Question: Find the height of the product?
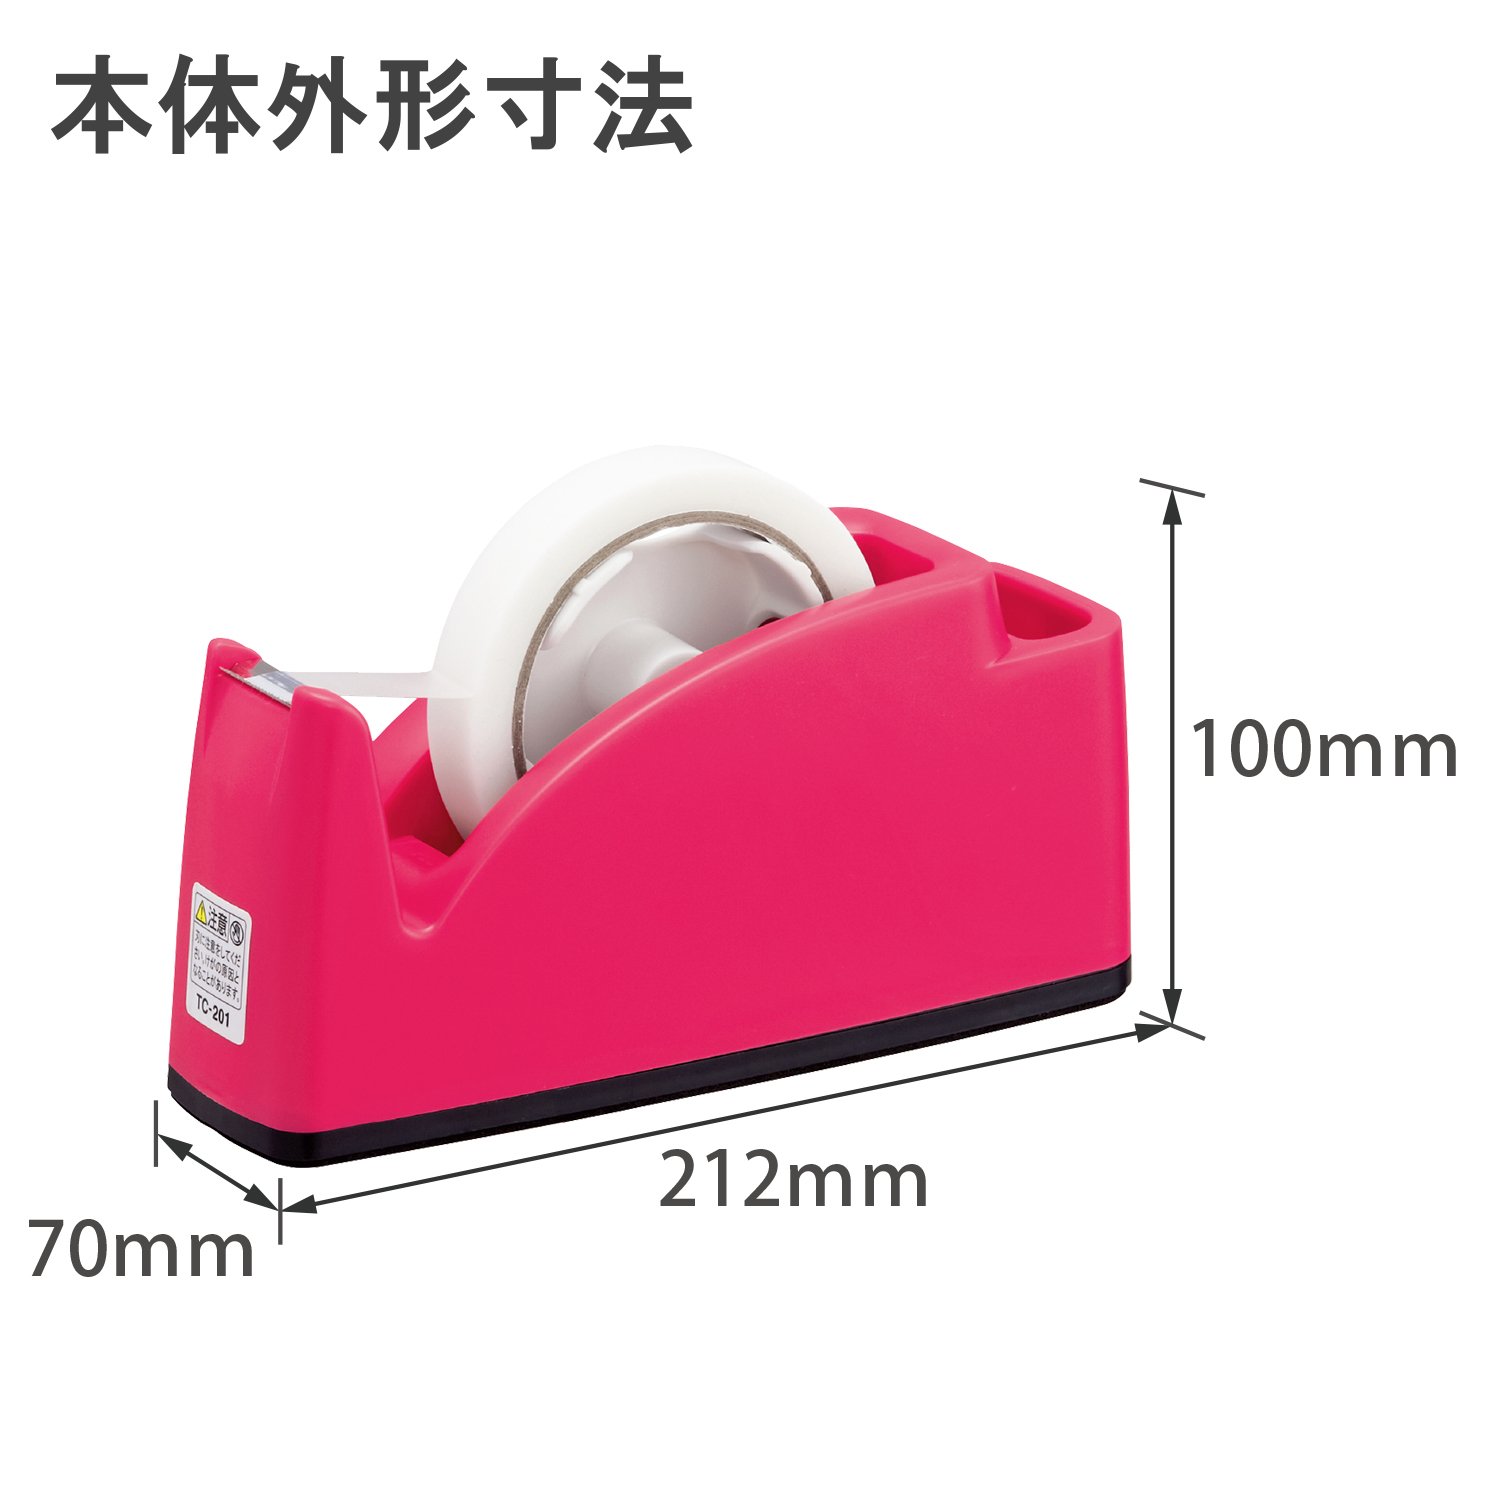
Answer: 70.0 millimetre